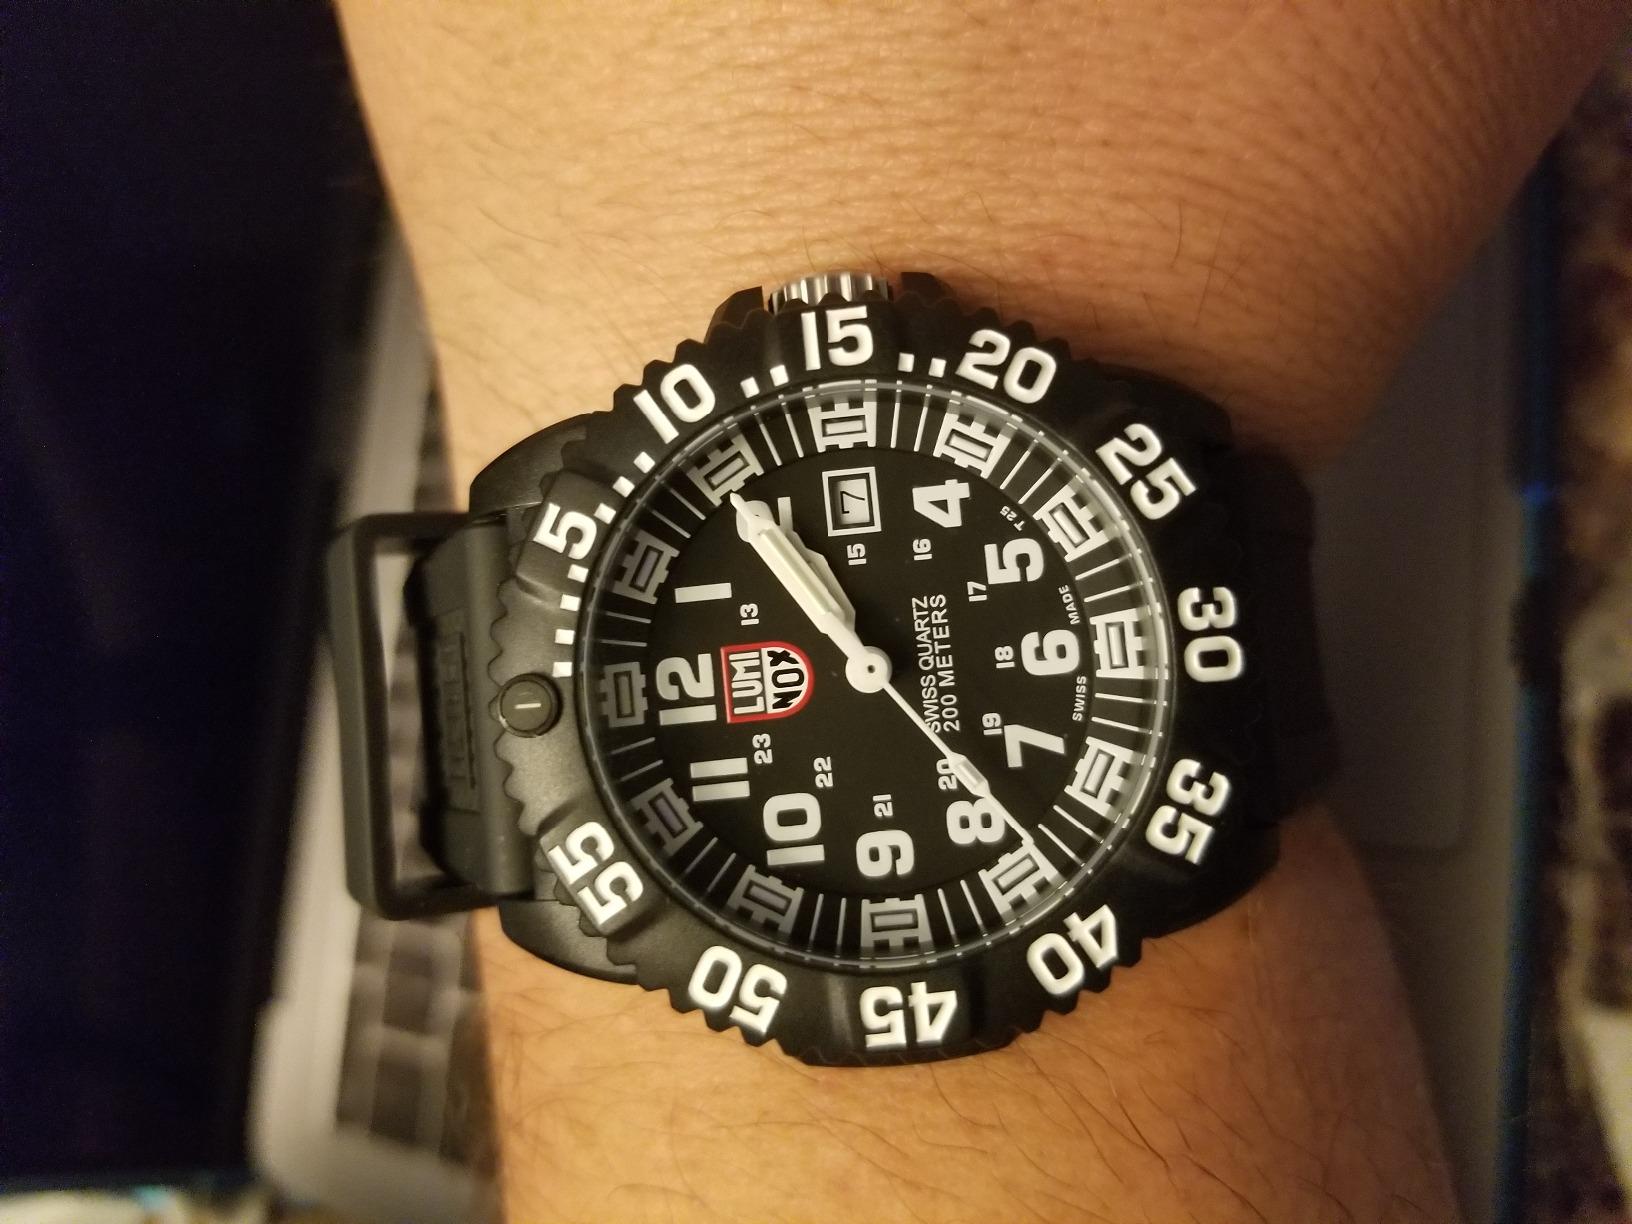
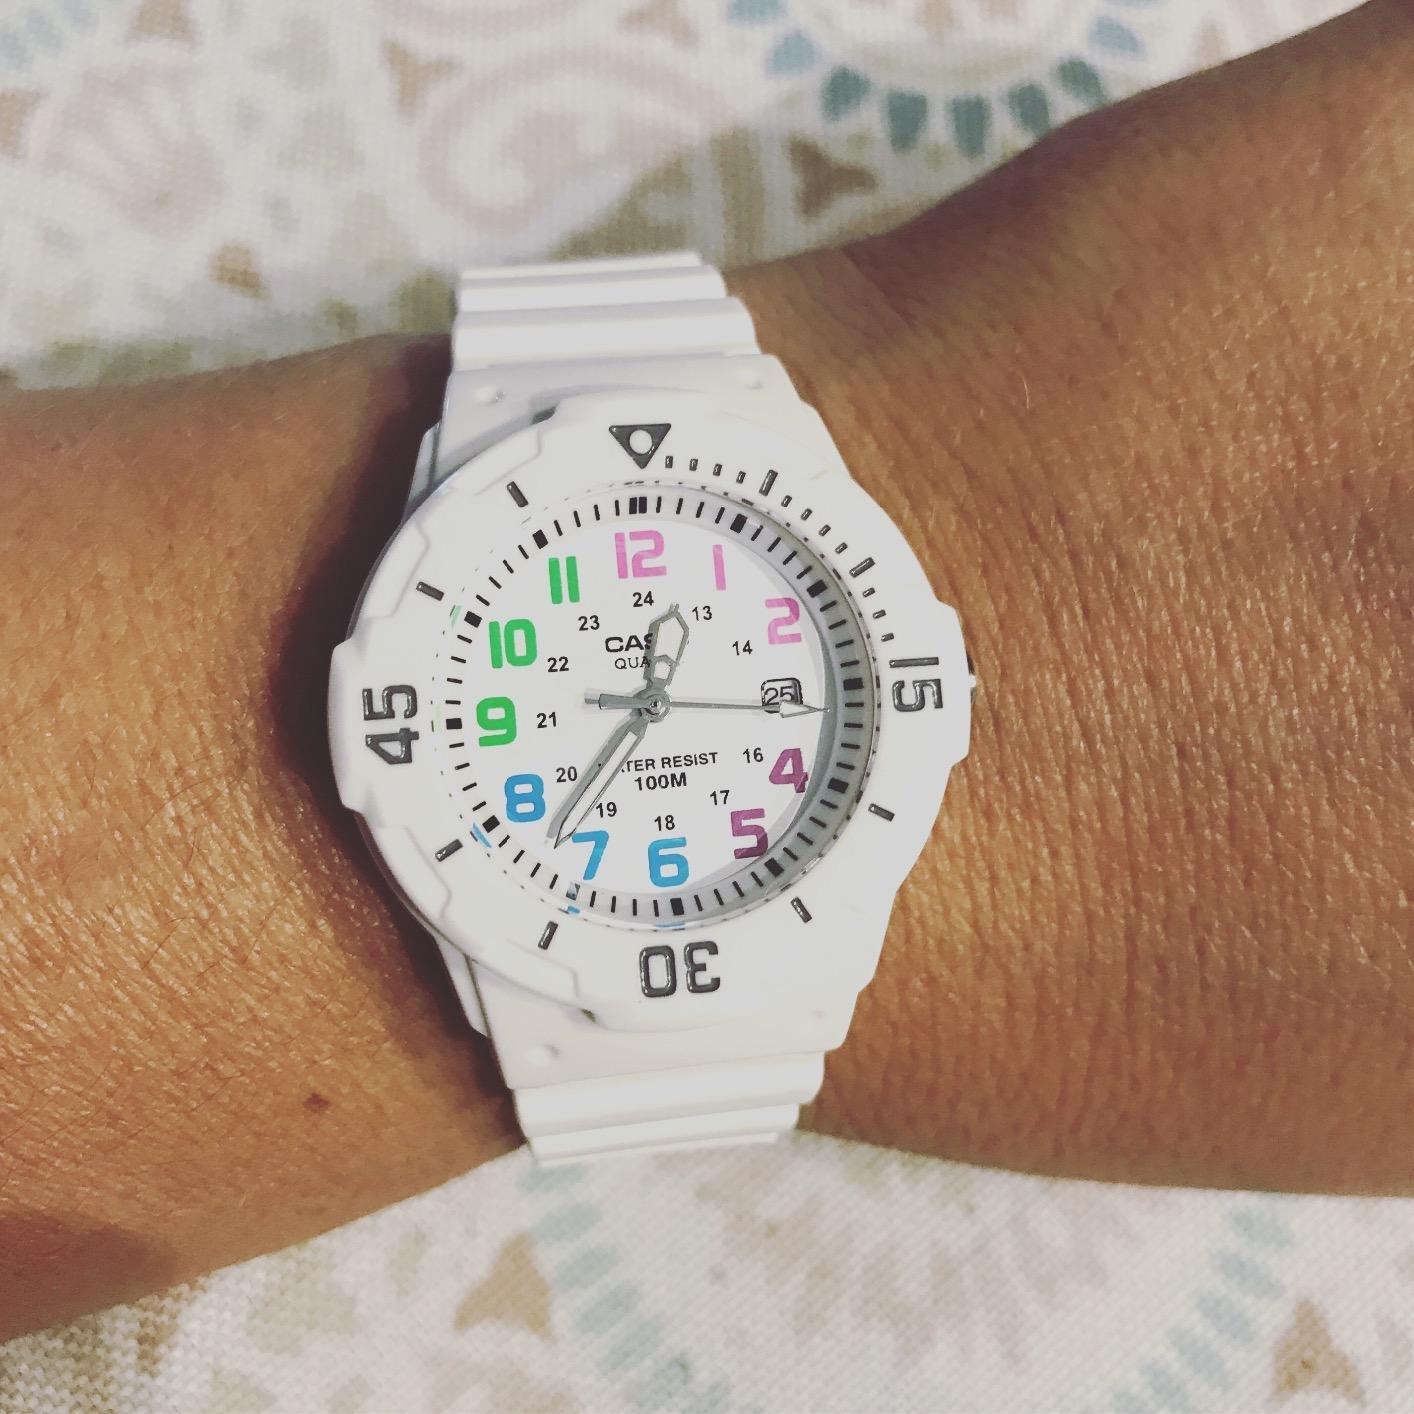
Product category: accessories_watch
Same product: no